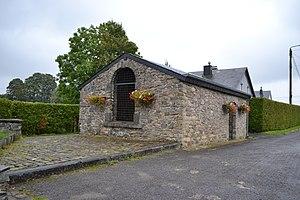
Cette page regroupe l'ensemble du patrimoine immobilier classé de la ville belge de Neufchâteau.